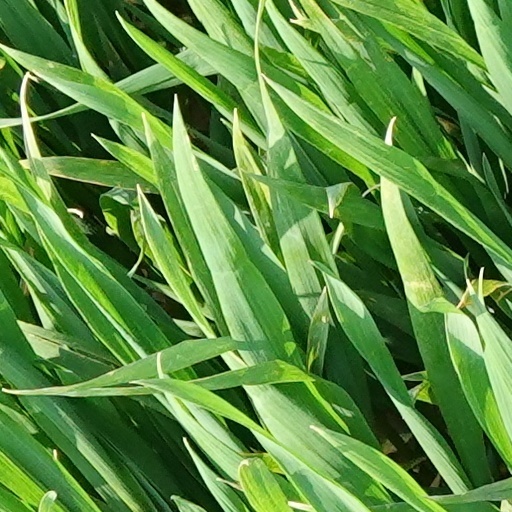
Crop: wheat